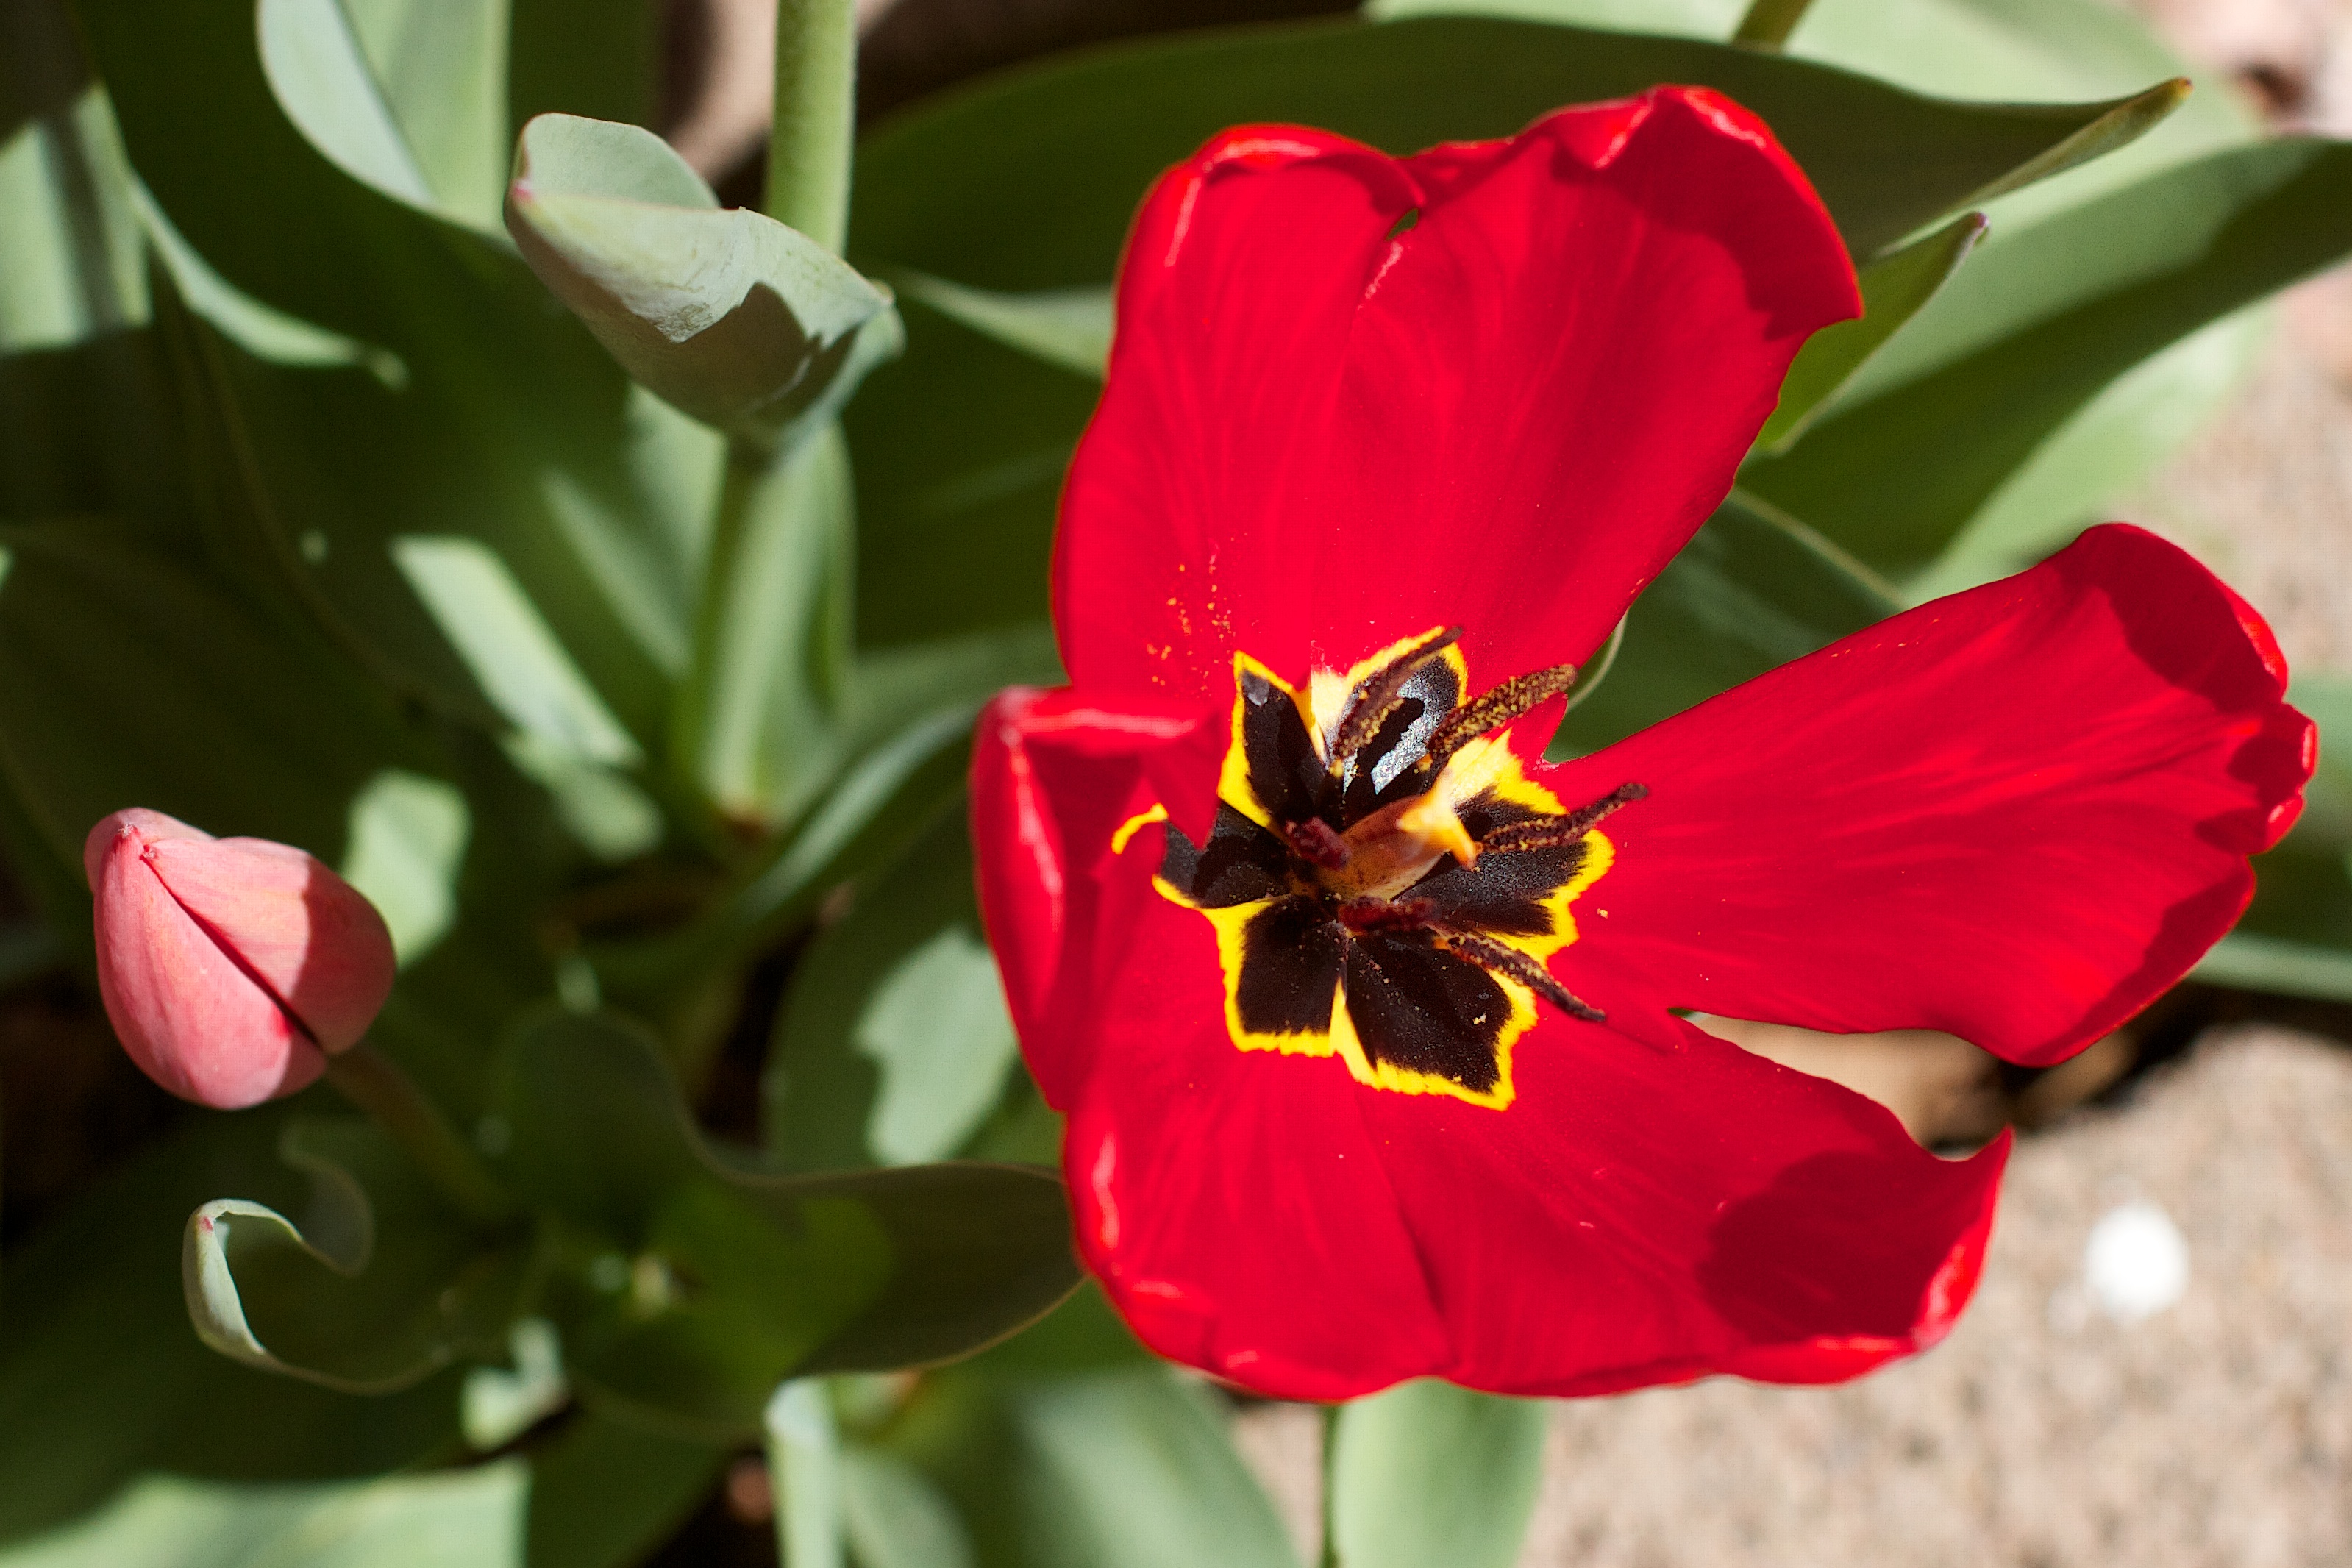
blossom, plant, photography, flower, petal, tulip, red, insect, botany, flora, invertebrate, close up, bee, nectar, macro photography, flowering plant, plant stem, land plant, membrane winged insect